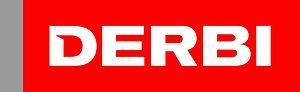
Derbi est un constructeur de motocyclettes espagnol dont la société mère est italienne.